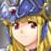
Portrait style: Anime Portrait